Church architecture in England

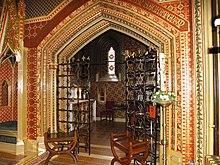
Interior of St Giles' Catholic church, Cheadle

In the seventeenth century, across Western Europe, a return was seen towards the single-room church in which everything could be seen. In Protestant countries these were somewhat simple and, among the finest examples, from an architectural point of view were the churches of Sir Christopher Wren. This was a one-room design in which altar and pulpit were both visible. Churches were to be sufficiently small, including galleries, so that all could see what was taking place. Chancels were suppressed, screens were deemed unnecessary obstructions. Buildings had three defined centres: the font (by the door), the pulpit and reading desk, and the altar. Within Lutheranism similar principles obtained. The Prinzipalstück ideal was of an oblong building without a chancel, with a single space at the east end combining all liturgical acts: baptism, service of the word and communion. These ideas, with variations, were to affect the building of nonconformist chapels in seventeenth-century England. Galleries increased the capacity without increasing the distance between worshipper and preacher.